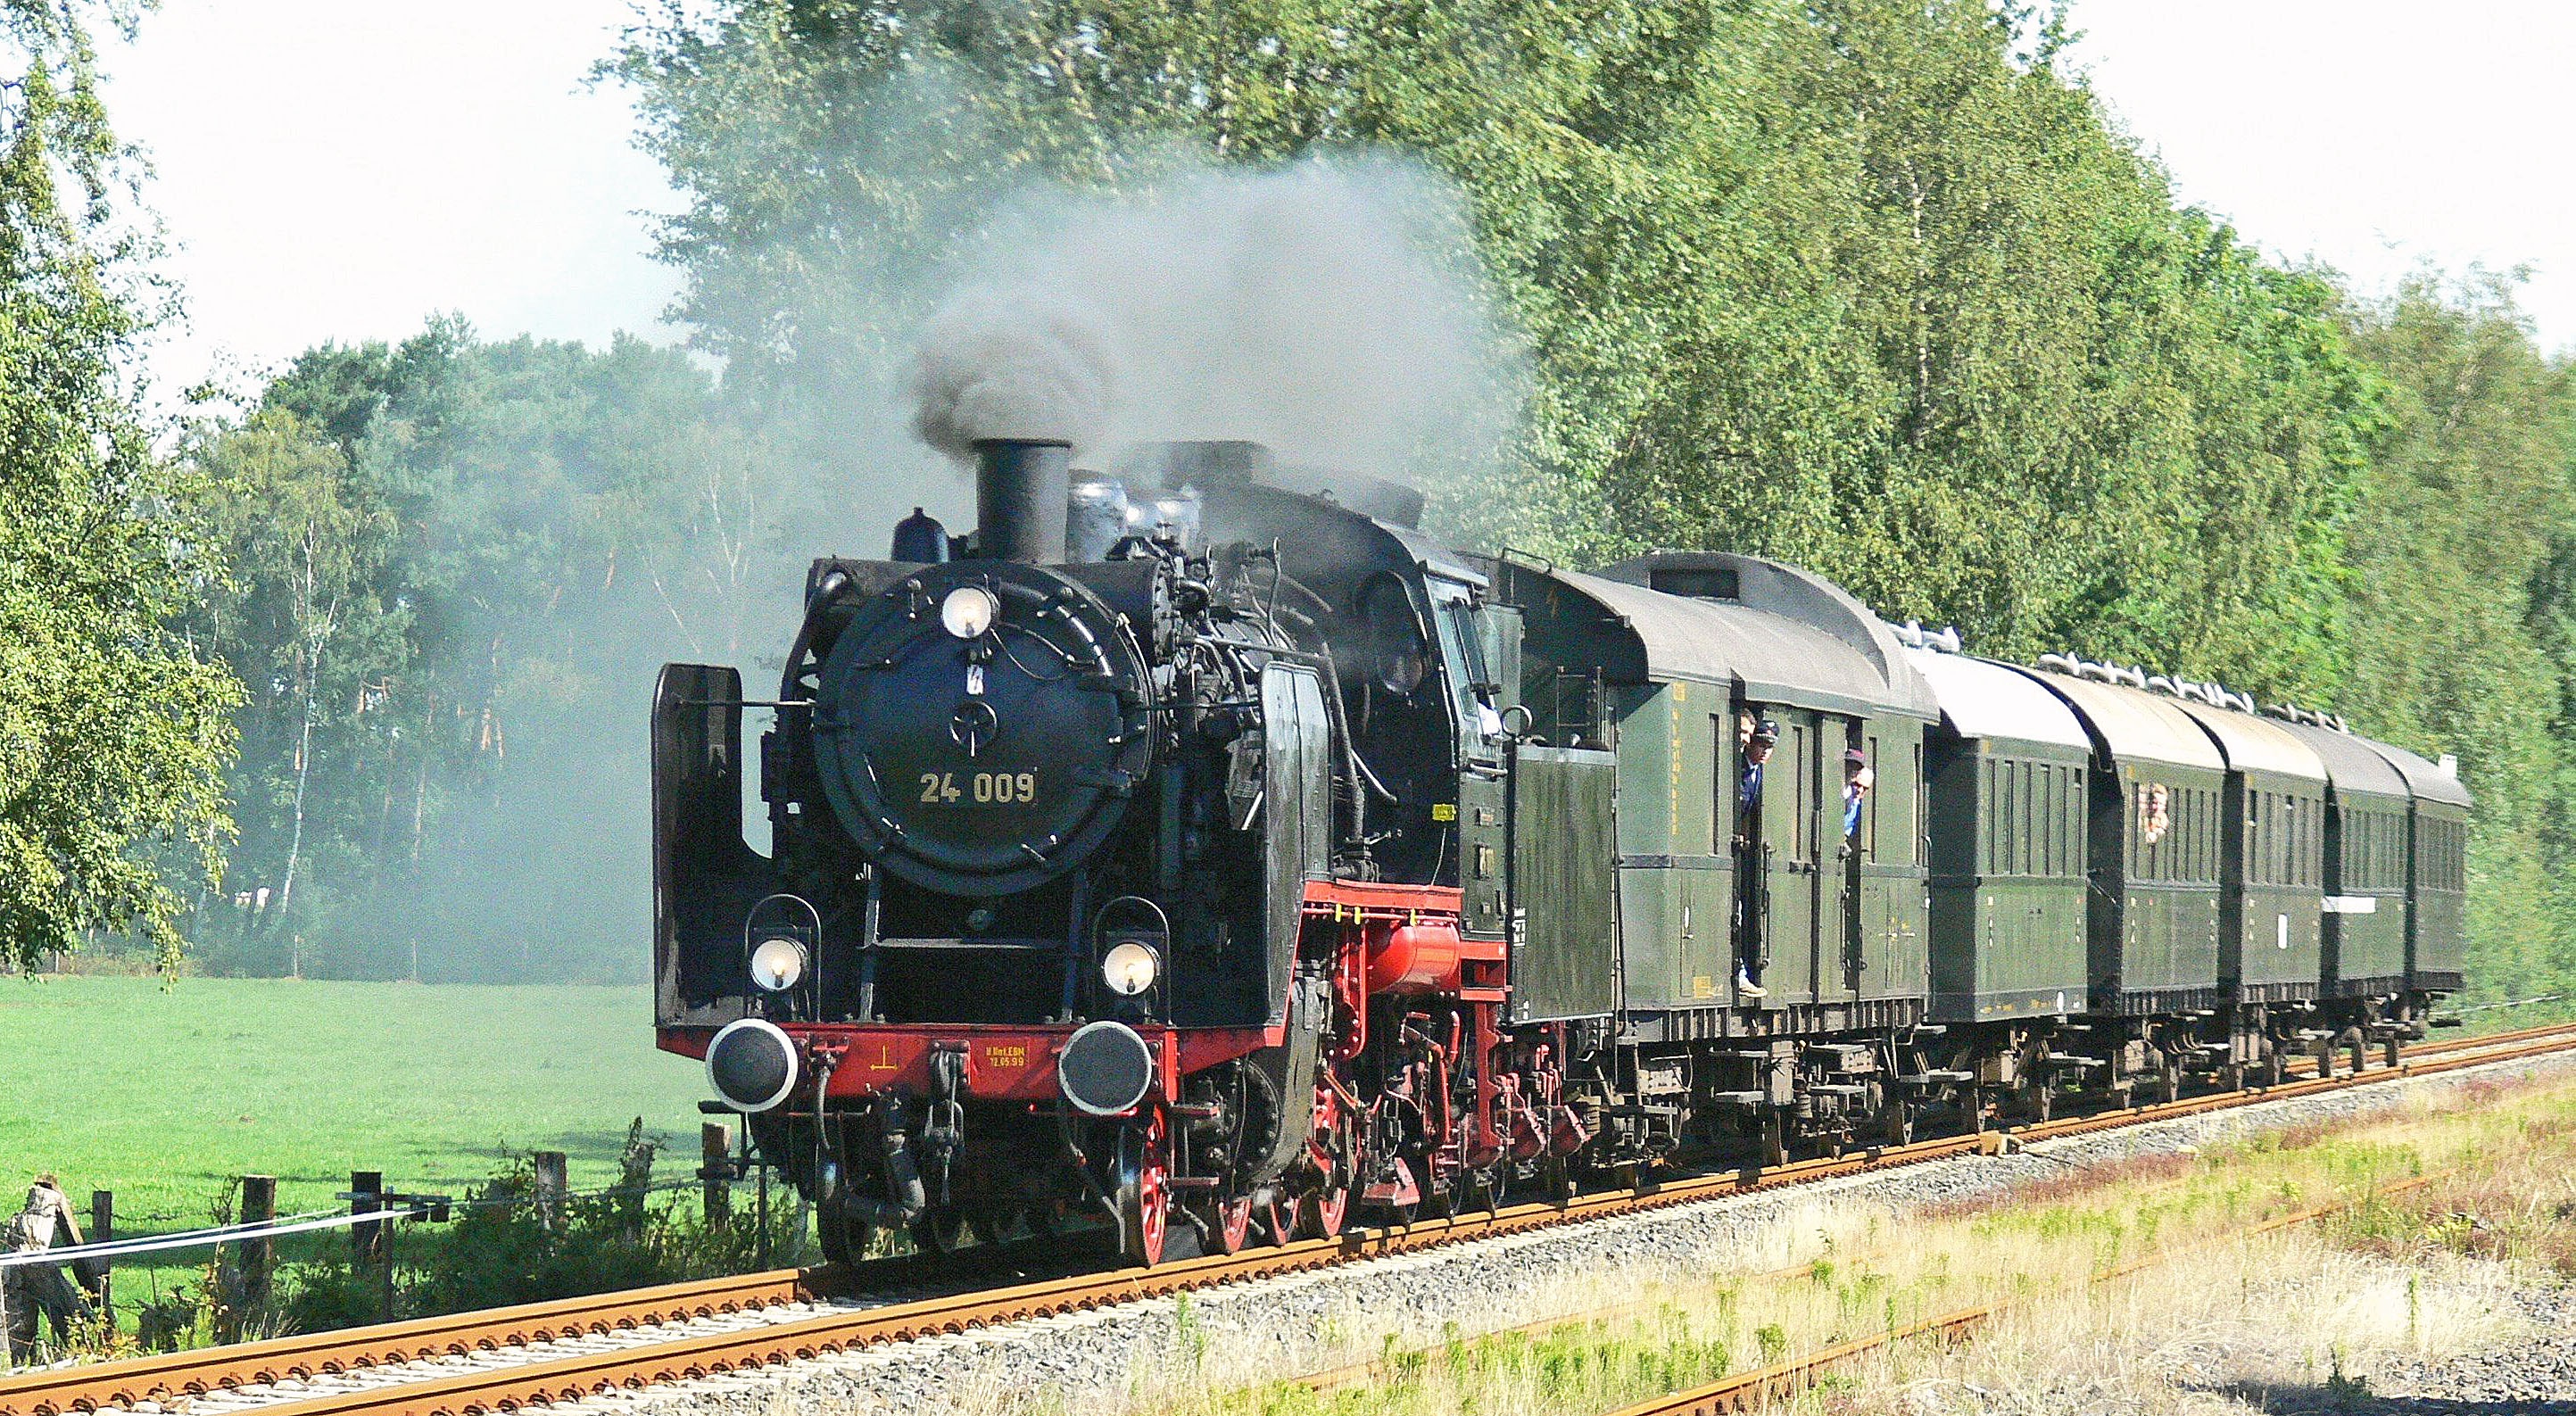
track, railway, steam, train, smoke, transport, vehicle, nostalgia, locomotive, oldtimer, steam engine, classic, event, tradition, historically, seemed, fans, rail transport, steam locomotive, steam train, branch line, m nsterland, passenger train, steam railway, water vapor, special crossing, land vehicle, freaks, 1950s years, blunderbusses, br24, br 24009, railway enthusiasts, rolling stock, railroad car, passenger car